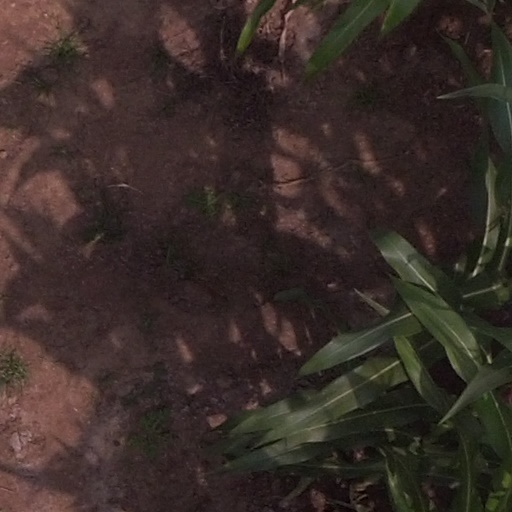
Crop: maize; corn